The Invisible Fluid

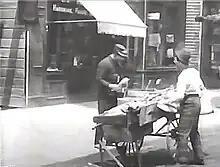
Film frame of the "Messenger" (left) just before he makes the "Fruit vendor" disappear

The Invisible Fluid is a 1908 American silent science fiction comedy film produced by the American Mutoscope and Biograph Company of New York, directed by Wallace McCutcheon Sr., and starring Edward Dillon. The short's plot relies extensively on the filming and editing technique of substitution splicing, also known as "stop trick", a special effect that creates the illusion of various characters or objects suddenly vanishing on screen.